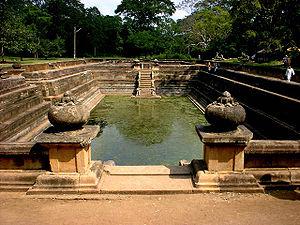
Le Sri Lanka de l'Antiquité, présente de nombreux styles, dont les sources d'inspiration ont été puisées dans l'architecture de l'Inde et celle de l'Asie de l'Est. Ce continent a joué un rôle important dans la façon dont été construits les édifices. L'influence du bouddhisme fut considérable dès le IIIᵉ siècle av. J.-C.. Plus de 25 styles différents ont été recensés dans les complexes bouddhistes, du royaume Anuradhapura, et de Polonnaruwa. Le palais de Sigiriya est considéré comme un chef-d'œuvre de l'architecture ancienne et de l'ingéniosité, la forteresse de Yapahuwa] et le Temple d'Or de Dambulla à Kandy sont également remarquables pour leurs qualités architecturales.